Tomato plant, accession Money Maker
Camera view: horizontal (90 deg, fisheye); turntable rotation: 300 degrees
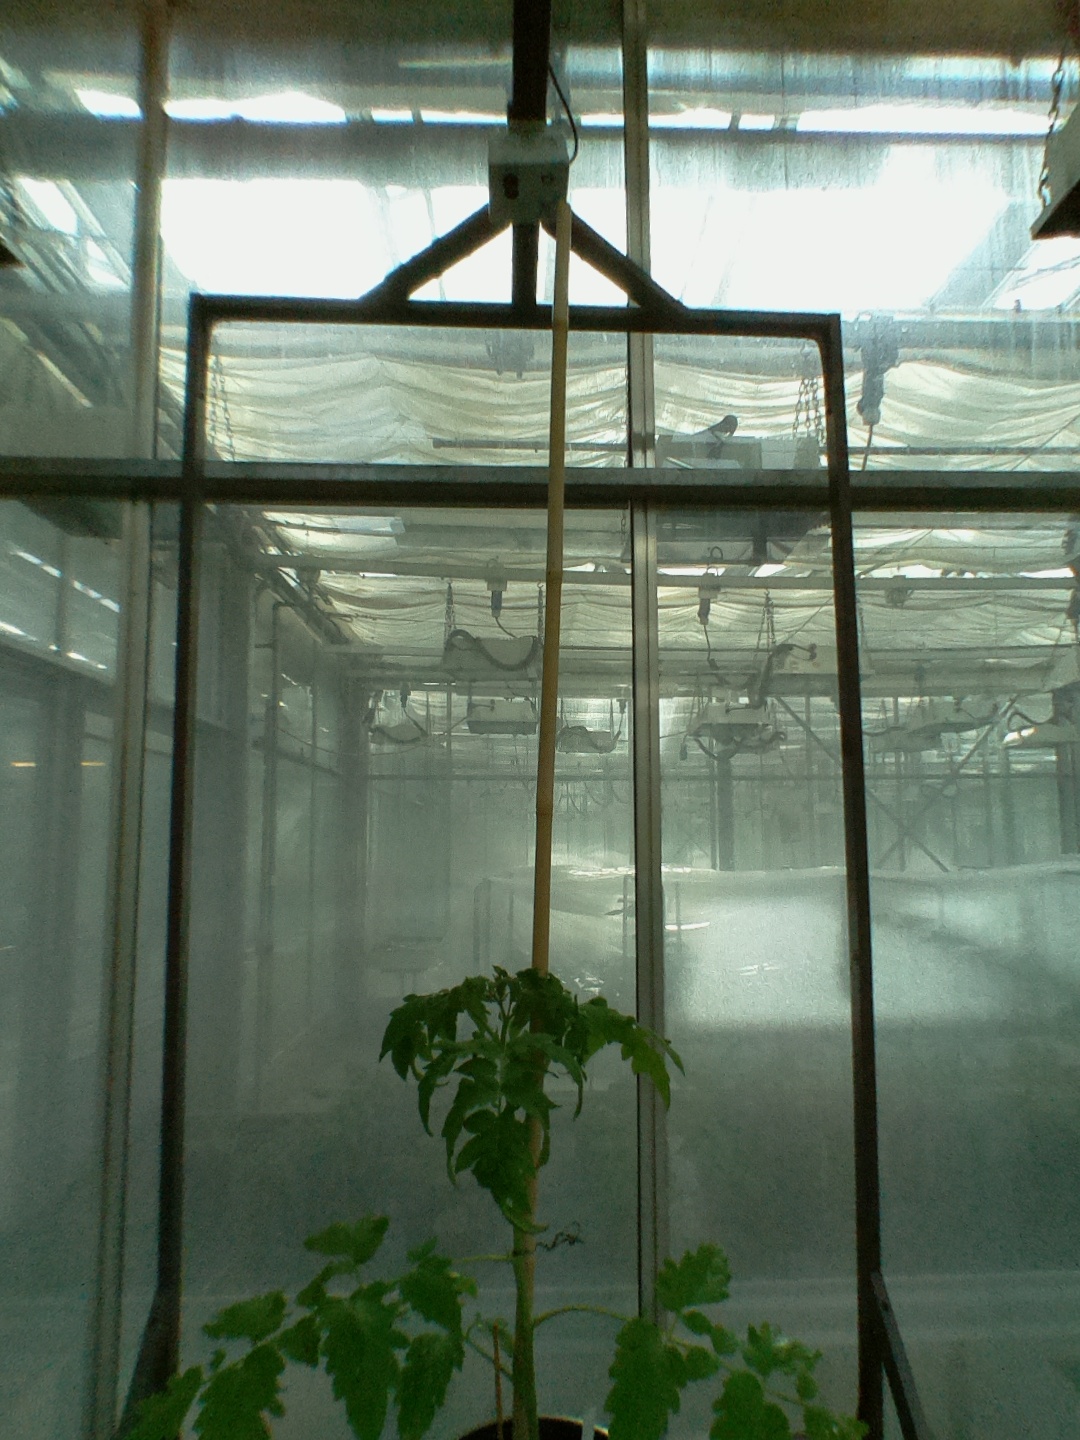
BBCH growth stage 14: 8 of true leaves visible